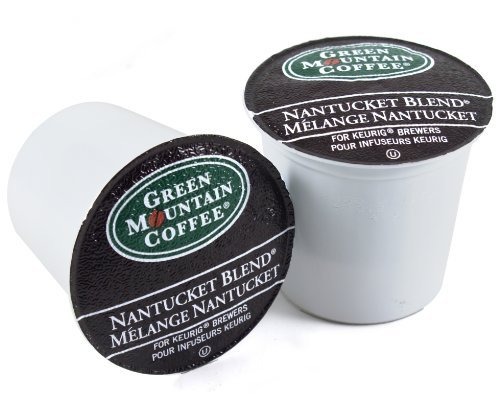
Item Name: Green Mountain Nantucket Blend Coffee Keurig K-Cups, 108 Count
Product Description: Green Mountain Coffee Roasters offer you the broadest selection of premium, specialty coffee. Their Master Roasters use state-of-the-art equipment to roast the finest Arabica beans.
Value: 108.0
Unit: count

Price: 51.99